Delayed onset of lactation

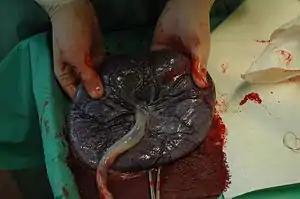
Photograph of a placenta expelled after labor. Failure of complete expulsion of placenta can hinder the onset of lactation.

Retained placenta fragments is an outcome of failure in the complete expulsion of the placenta, and contributes to DOL. Residual portions of the placenta continue to secrete progesterone, which inhibits progesterone withdrawal and subsequently hinders the initiation of lactogenesis II.